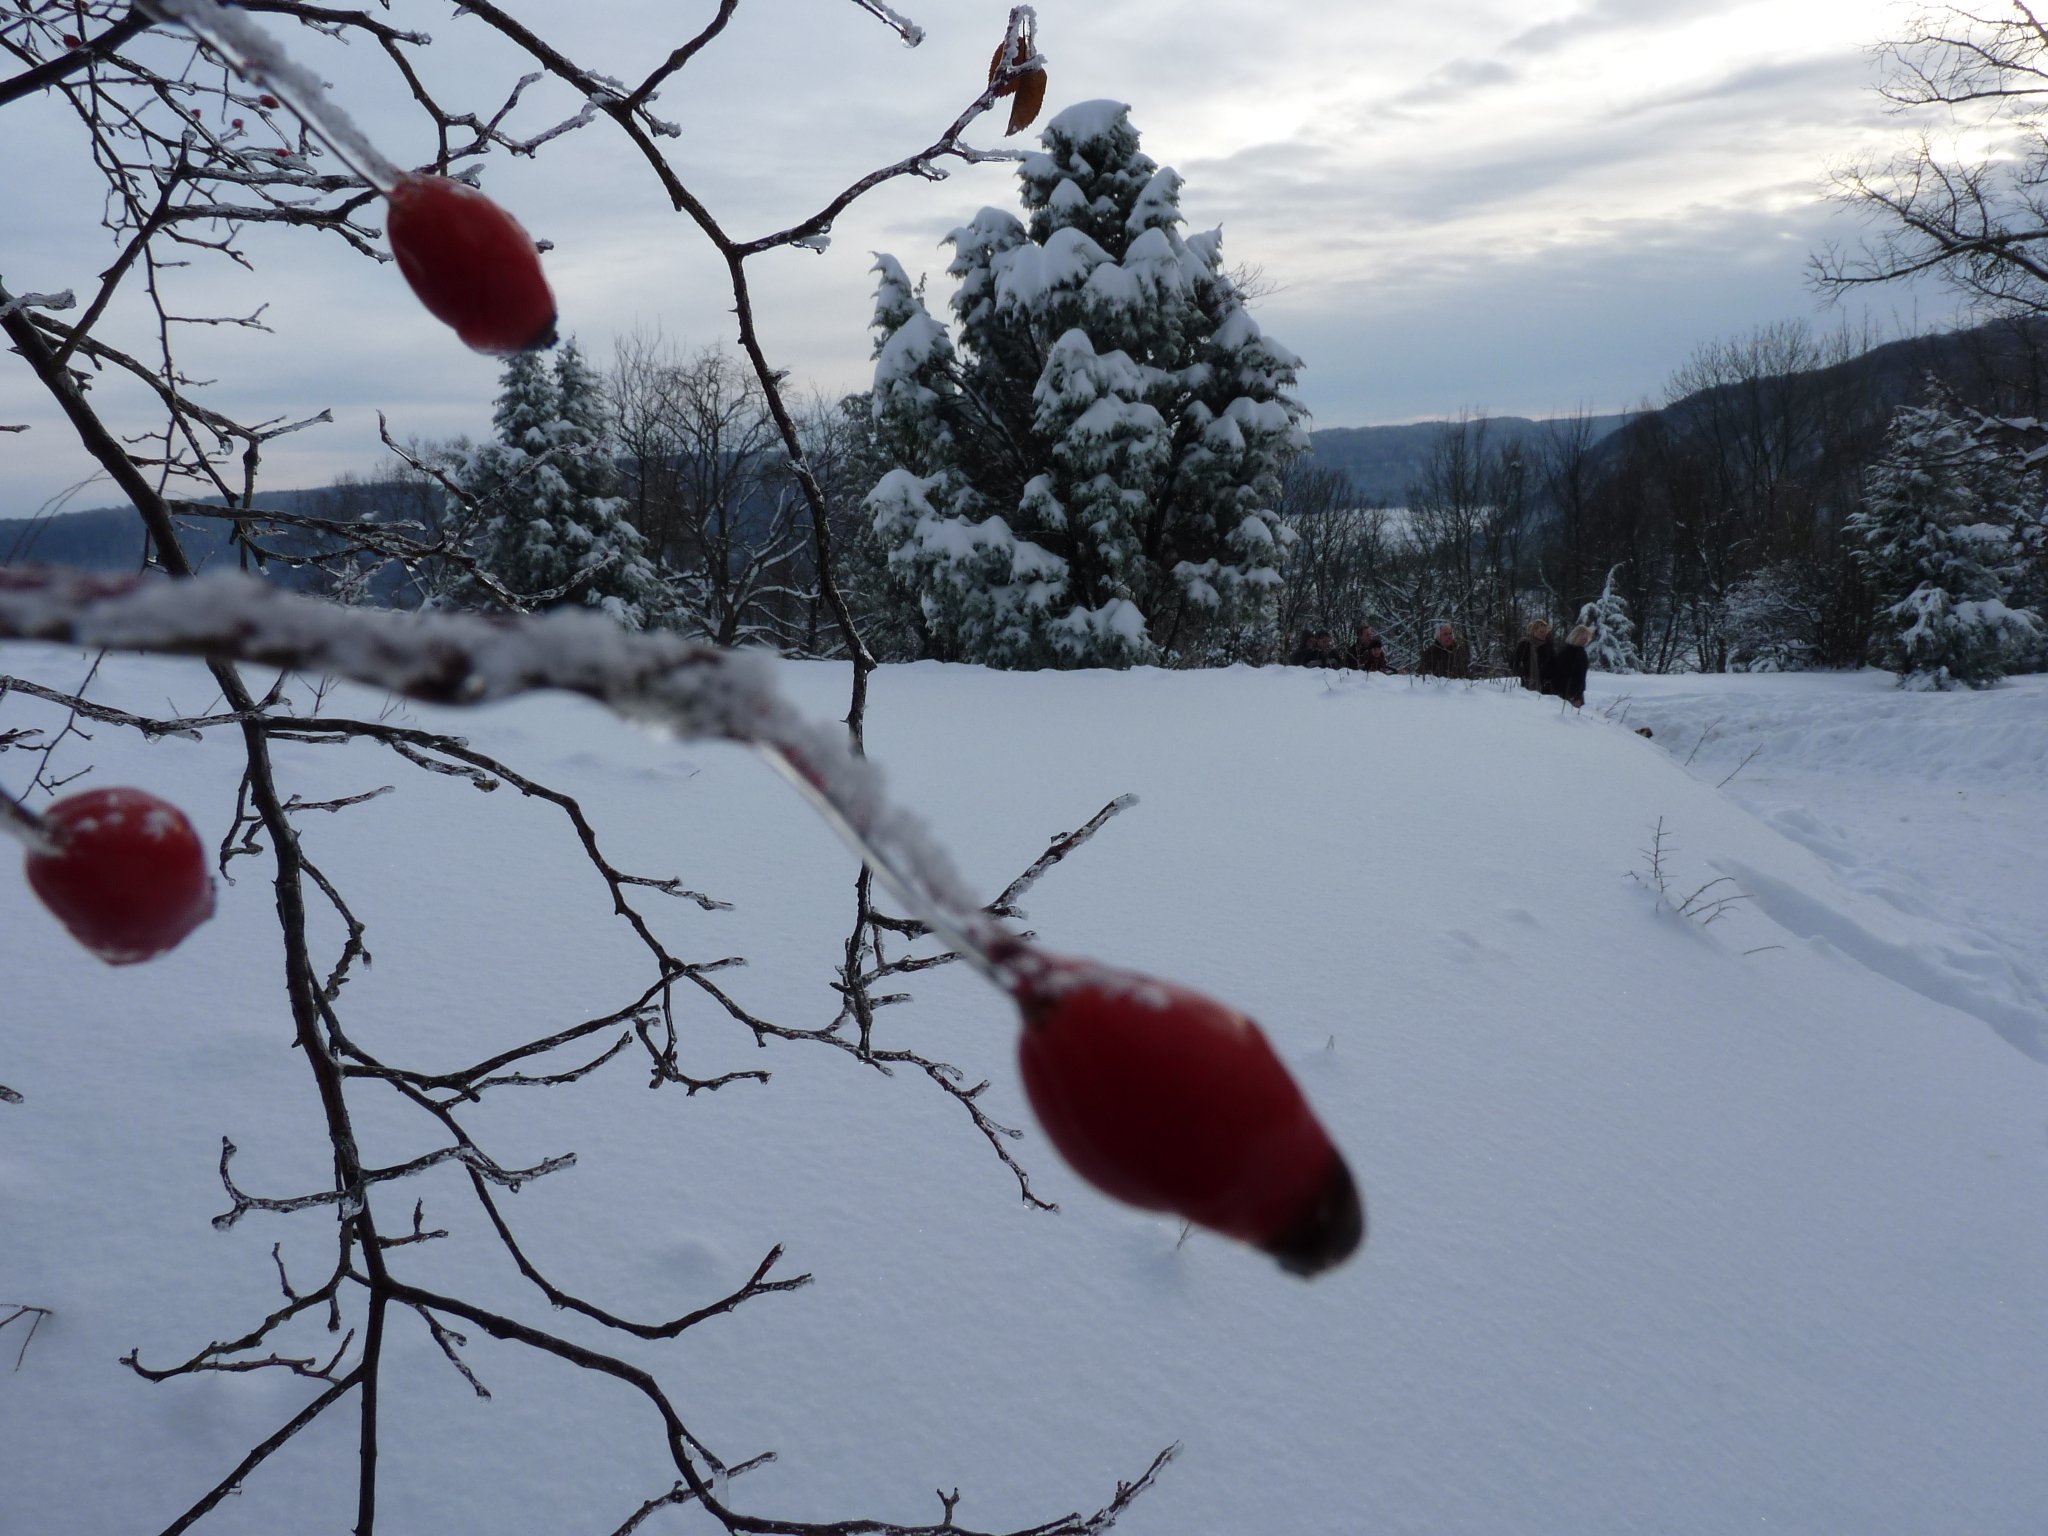
tree, branch, snow, winter, flower, weather, frozen, season, wintry, freezing, rose hip